Martha Hall Findlay

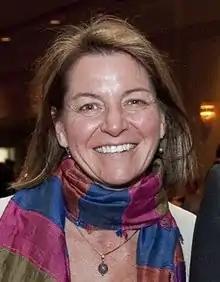
Findlay in 2011

Martha Hall Findlay (born 17 August 1959) is a Canadian businesswoman, entrepreneur, lawyer and politician who is now the Director and James S. and Barbara A. Palmer Chair at the School of Public Policy (University of Calgary). She previously served as the president and CEO of the Canada West Foundation, a Calgary-based think tank, and as senior vice-president and Chief Sustainability Officer with Suncor Energy. Previously, she was elected to the House of Commons of Canada as the Liberal Party of Canada's candidate in the Toronto riding of Willowdale in a federal by-election held on 17 March 2008, to fill a vacancy created by former Liberal MP Jim Peterson's resignation. She was re-elected in the 2008 general election but lost her seat in the 2011 election.